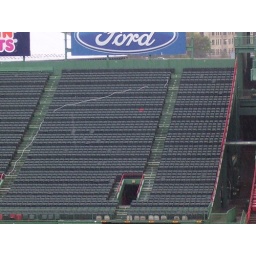
That red seat in the middle is where Ted Williams hit the longest homer in history---500+ feet.